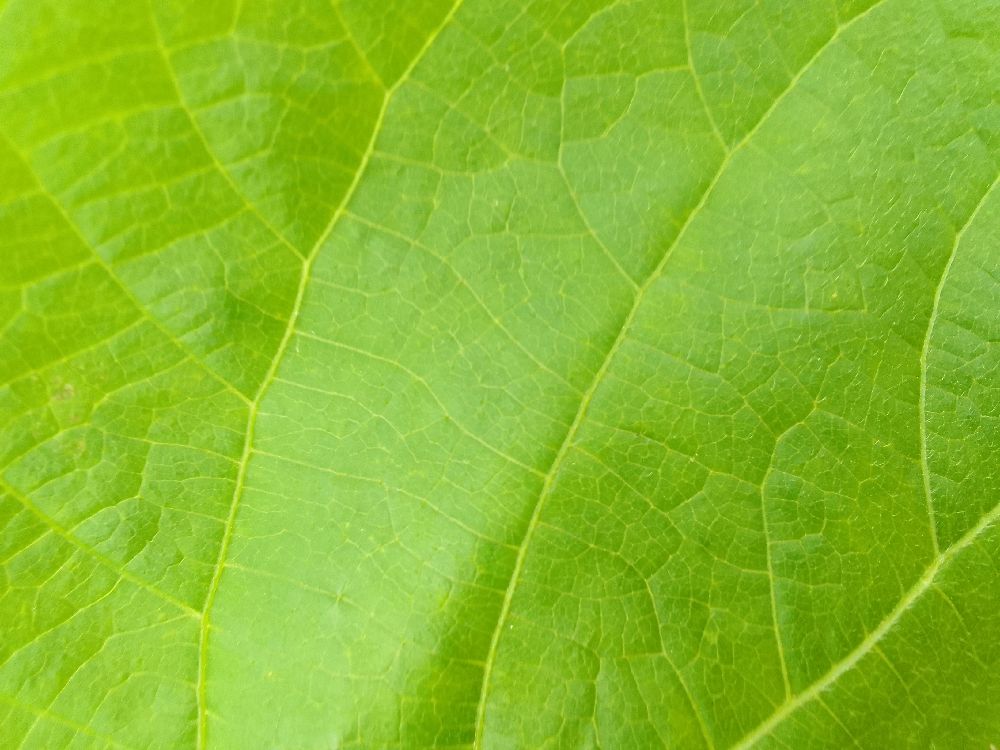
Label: healthy